Gunnedah railway station

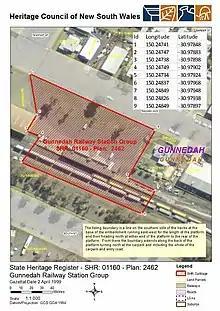
Heritage boundaries

The station building is unique as it was built during a period where country stations were generally simple in design. This is a large structure with an unusually large cantilevered awning to the platform. It is a well-proportioned substantial brick building and although modest in detail, it is an imposing structure for its time. It is unusual in that it exhibits Edwardian elements such as the curved window heads and A/C shingle roof. The building adds to the historic fabric of the town presenting an elegant facade to the street while presenting an unusually large awning to the platform side. It is one of the few surviving substantial railway buildings in the north-west of the State.